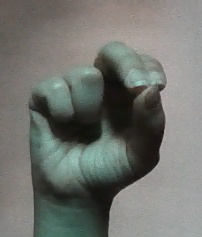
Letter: gaaf